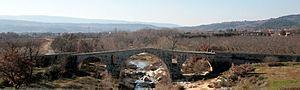
Le pont romain Pont Julien en Apt, sud de la France."
Le Pont Julien est un pont romain, traditionnellement daté de l'an 3 av. J.-C., au débouché du défilé de Roquefure, à 5 km au nord de Bonnieux et à 8 km à l'ouest de la ville d'Apt.